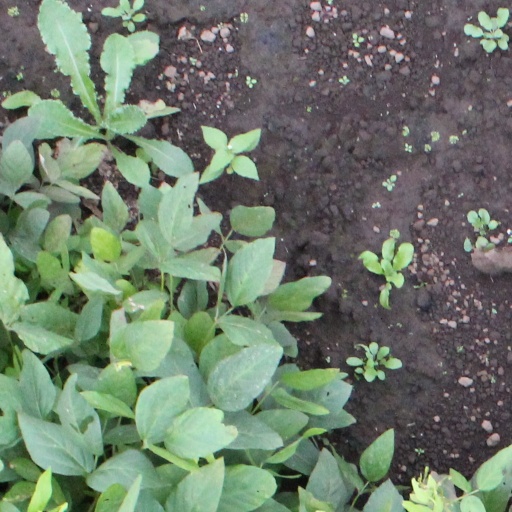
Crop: soybean